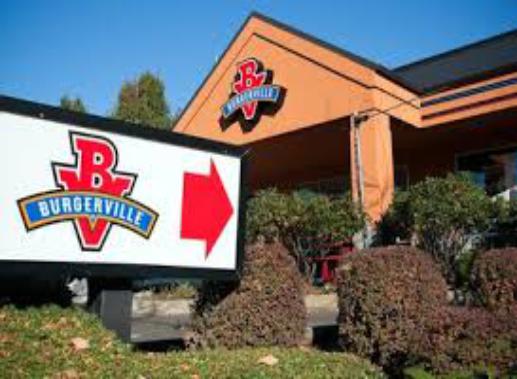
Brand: Burgerville
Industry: Food